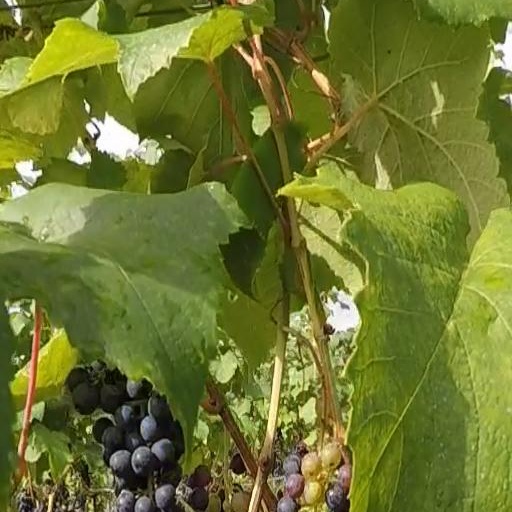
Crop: grape